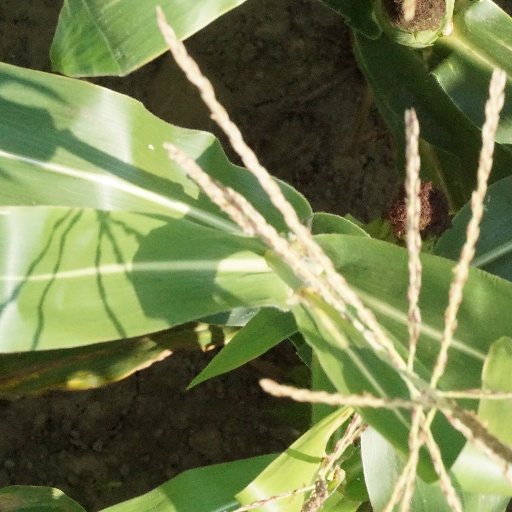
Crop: maize; corn